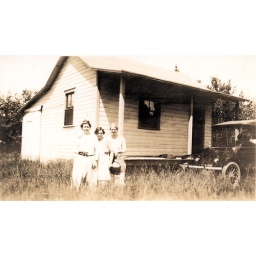
Unknown three women in front of house with auto to...